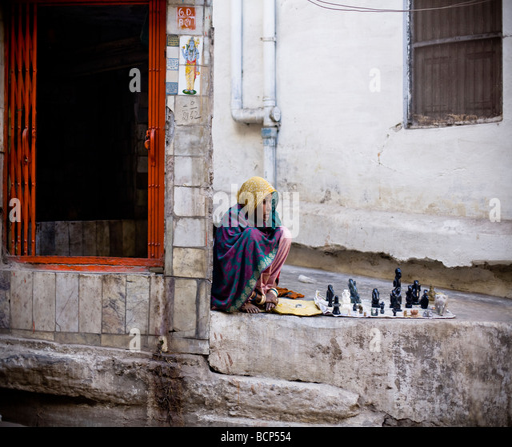
a woman sells small figurines on the side of the street